Megalichthyidae

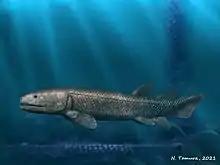
Life restoration of "Megalichthys hibberti"

Fossils attributed to megalichthyids have been found mainly in freshwater deposits, dating to between the Middle–Late Devonian and the Early Permian. North American representatives of the family include "Ectosteorhachis", "Megalichthys", and the possible megalichthyids "Lohsania", "Rhizodopsis" and "Sterropterygion". European megalichthyids include "Askerichthys", "Megalichthys", "Palatinichthys", and the possible members "Cryptolepis", "Megistolepis", "Megapomus" and "Rhizodopsis". Megalichthyids are also known from Morocco ("Megalichthys"), Turkey ("Sengoerichthys"), Australia ("Cladarosymblema") and Antarctica ("Mahalalepis").